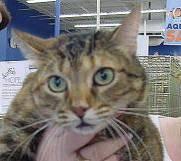
cat